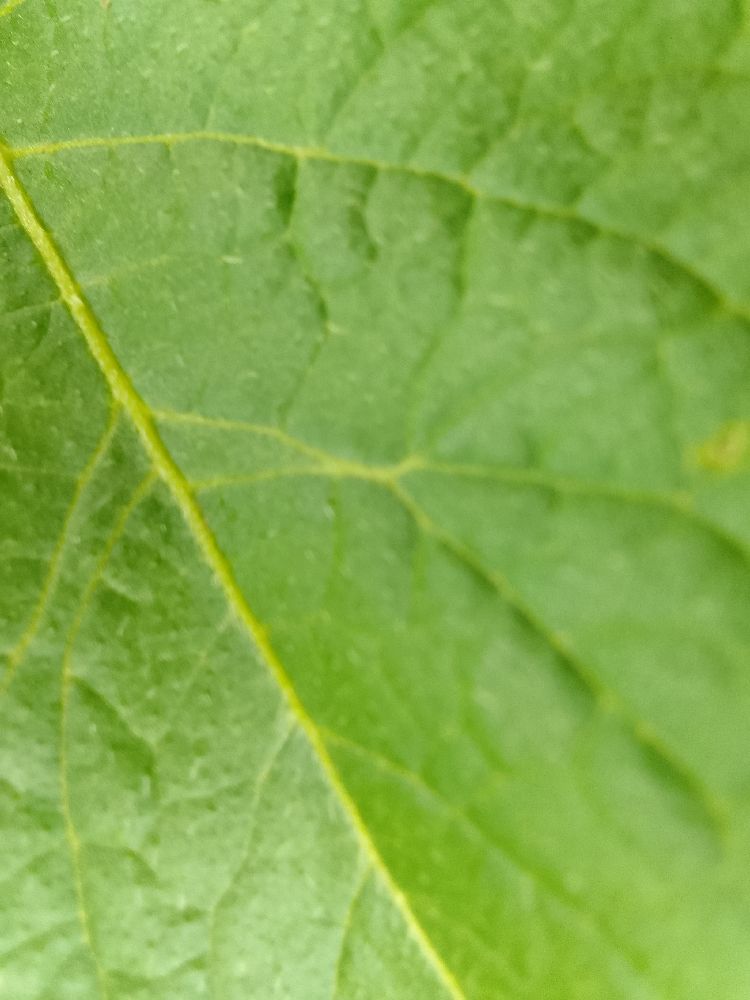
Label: Healthy